Volumes of Blood

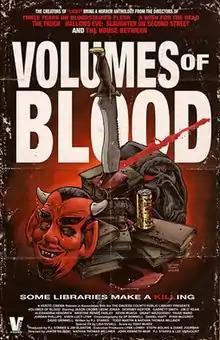
Promotional release poster

Volumes of Blood is a 2015 American horror anthology film directed by P. J. Starks (segment "Ghastly"), Jakob Bilinski (segment "13 After Midnight"), Nathan Thomas Milliner (segment "The Encyclopedia Satanica"), John Kenneth Muir (segment "A Little Pick Me Up"), and Lee Vervoort (segment "That’s A Wrap!"). It stars Kristine Renee Farley, Jason Crowe, Jim O'Rear, and Roni Jonah.